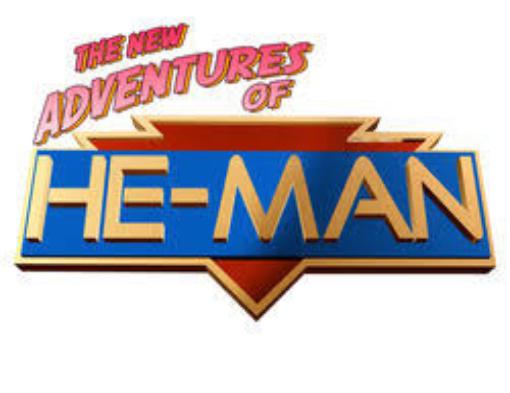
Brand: he-man
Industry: Clothes